Calvary at Pleyben

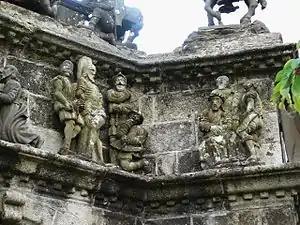
On the far left we see Peter kneeling and praying after his denial of Jesus, then we see Jesus being flogged and finally the scene where the crown of thorns is forced down onto Jesus' head.

There are statues of seven cavaliers/soldiers spread about the calvary's platform including Saint Longinus who carries a lance. The main depiction on the west face covers the Resurrection of Jesus with Jesus emerging from the tomb. Around him two soldiers are seen to be sleeping whilst a third, blinded by the scene unfolding before him, shields his eyes as he falls to the ground. On the corniche below and on the side of the buttress is a pietà which, according to the inscription, was added in 1738. Then we see the scene where Jesus is mocked by two soldiers and a blindfold is about to be put over his eyes ("Christ aux outrages"). This is followed by a depiction showing the Denial of Peter. Peter kneels in prayer before a rock on which two birds are perched. Old postcard photographs show that the image of a rooster once topped the rock but this has disappeared. Of Breton's great calvaries only that at Pleyben deals with Peter's denial of Christ. Then we see Jesus being flogged by three soldiers, this scene followed by his being crowned with a crown of thorns.